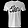
Label: T - shirt / top